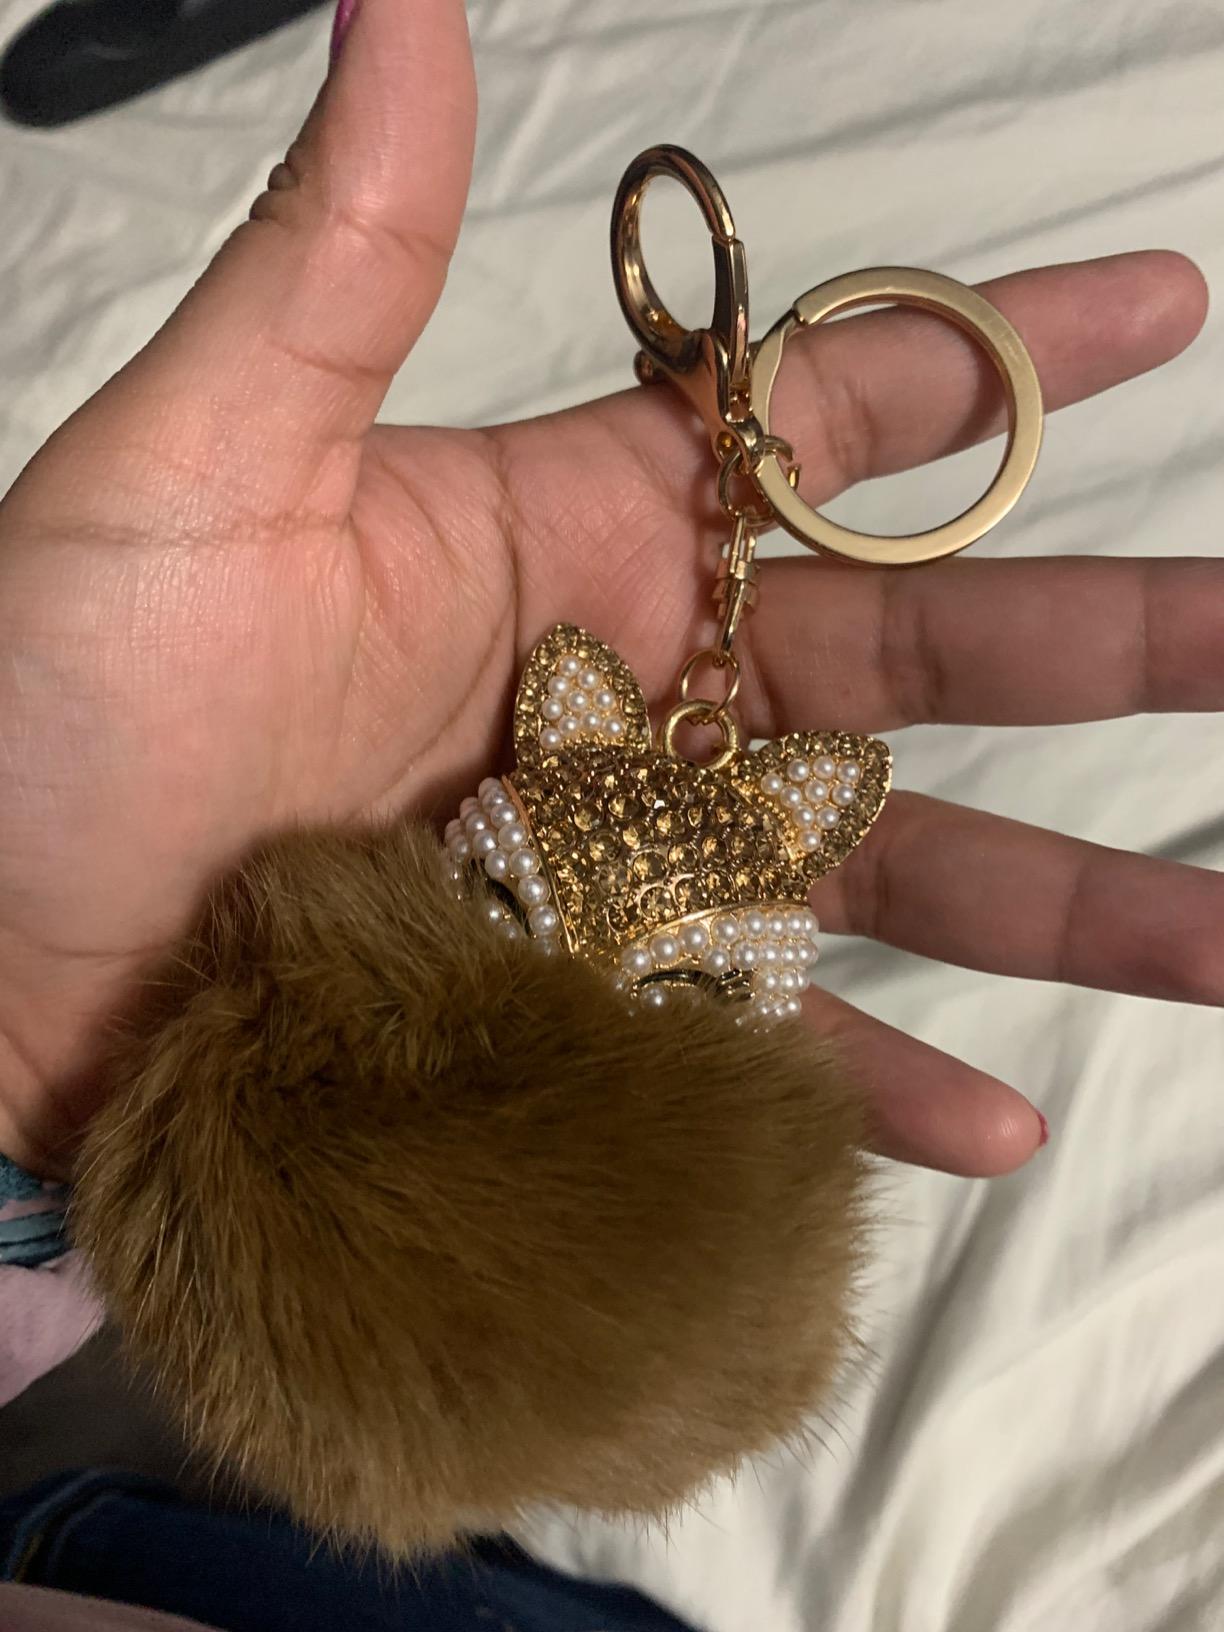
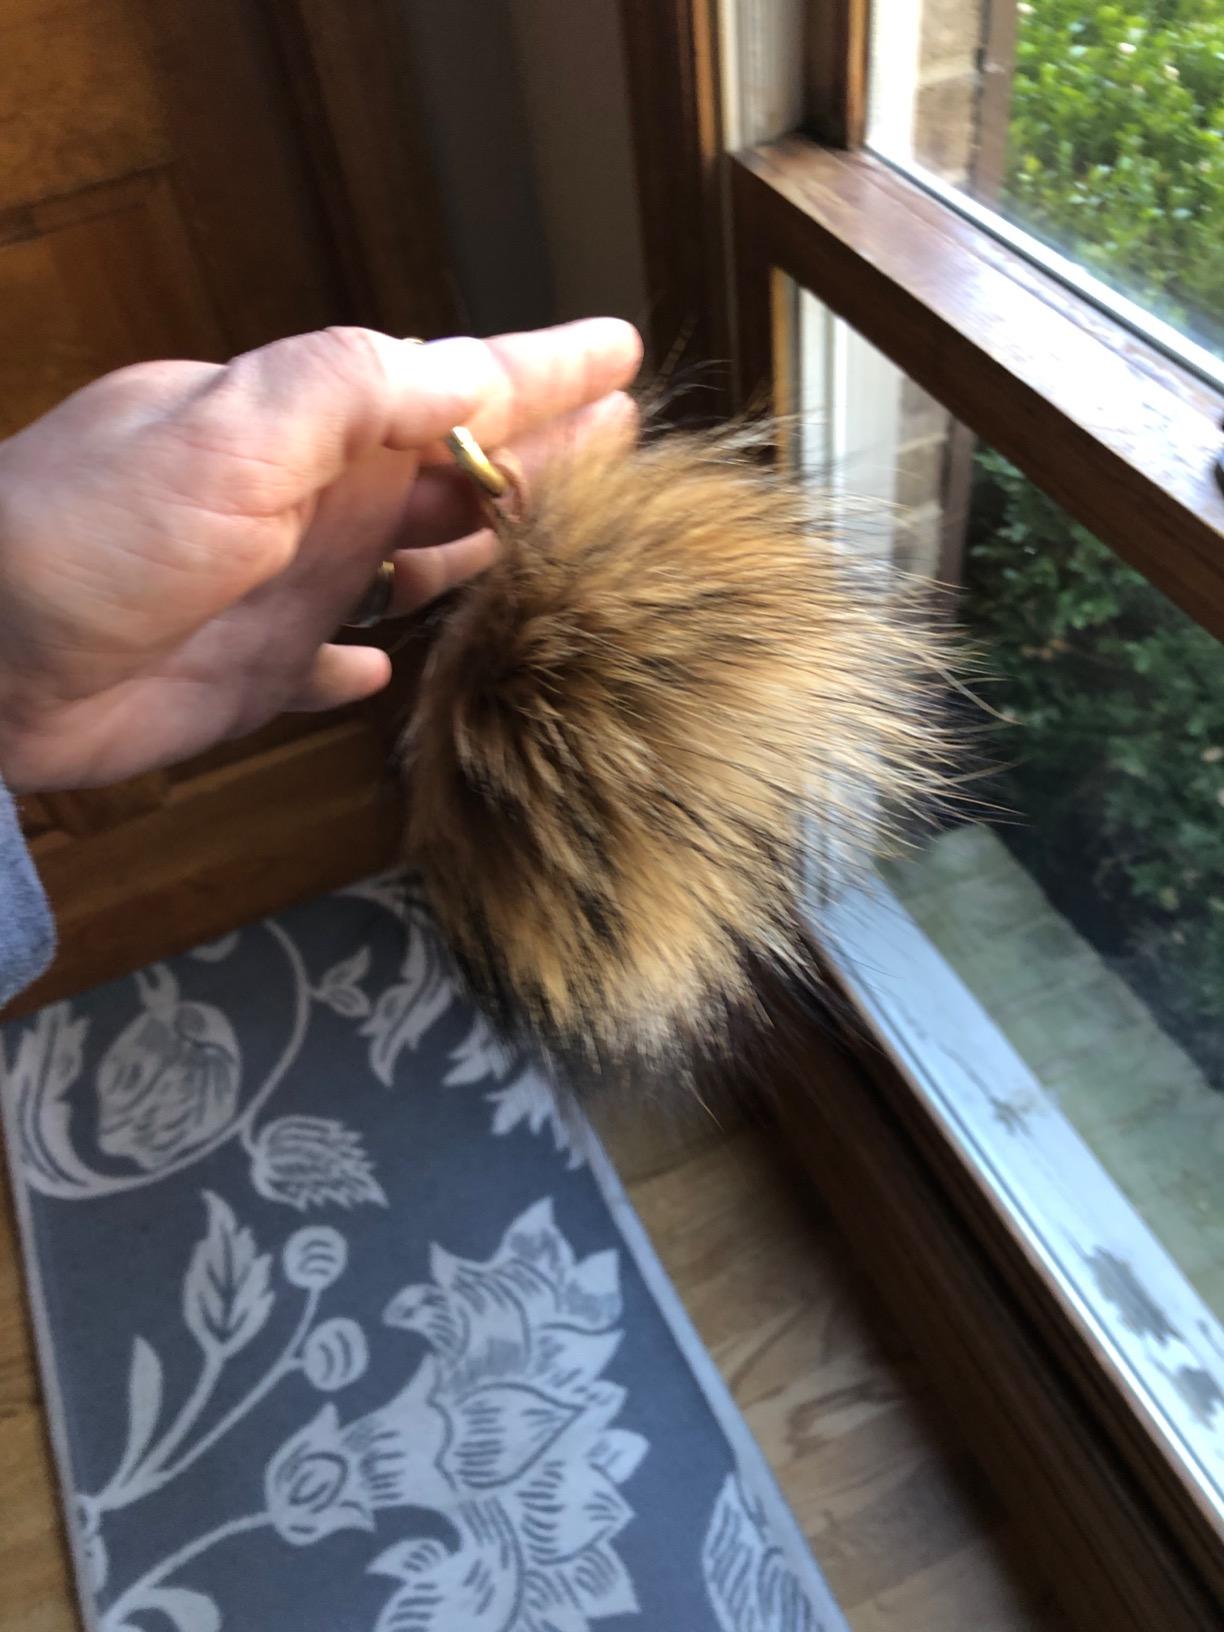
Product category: accessories_keychain
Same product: no